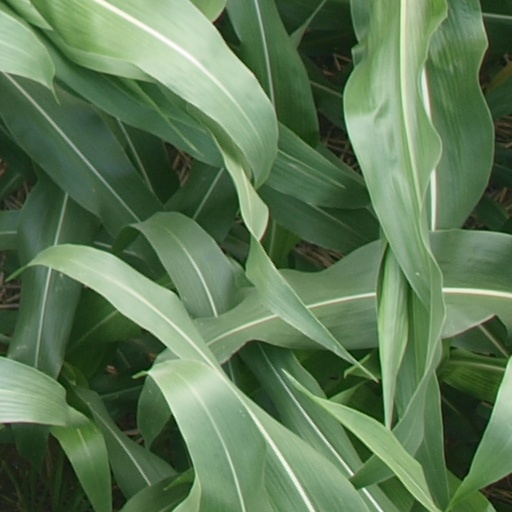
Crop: maize; corn